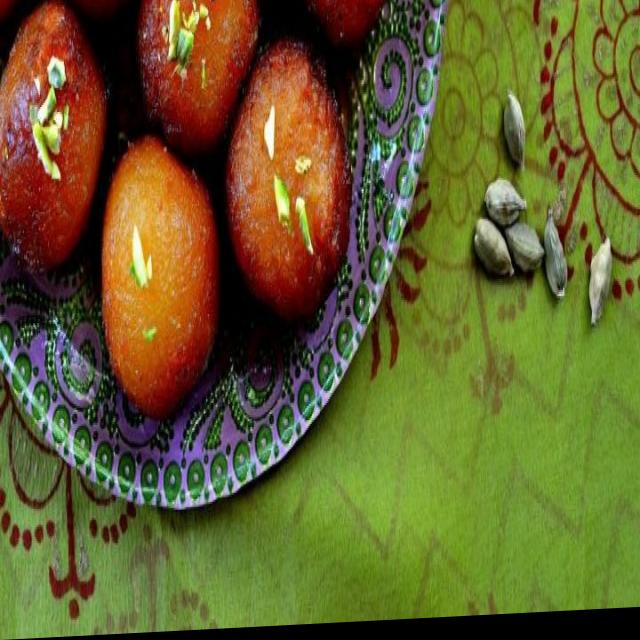
Dish: gulab_jamun